Ivan Tevosian

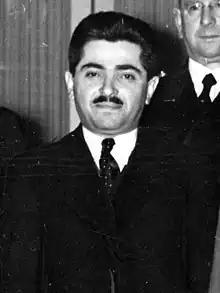
Tevosian in 1939

Ivan Fyodorovich (Hovhannes Tevadrosovich) Tevosian (1902 – 1958) was a Soviet politician of Armenian descent. Hero of Socialist Labor (1943).